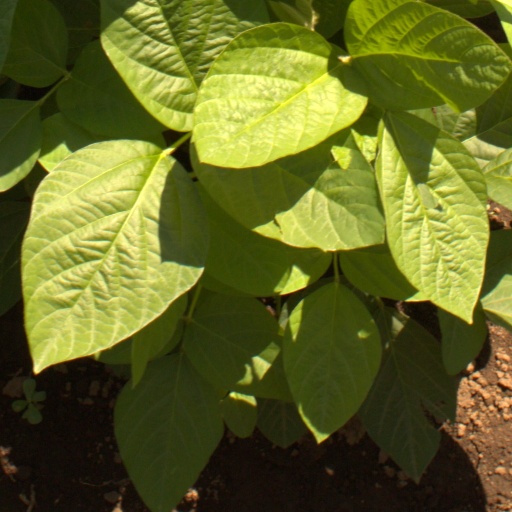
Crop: soybean